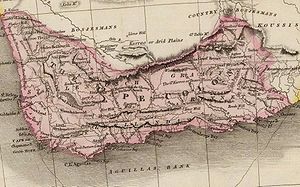
Kapkolonien / Historie / Xhosakrigene og de første britiske immigranter
Koloniens grænser i 1809.
Kapkolonien var en koloni i det der i dag er Sydafrika, etableret af det hollandske Ostindiske kompagni i 1652 med grundlæggelsen af Kapstaden. Den blev grundlagt som en mellemstation for skibe, der sejlede mellem Holland og Batavia. Denne rolle beholdt kolonien længe, men senere bevægede nybyggere sig ind i landet og opdyrkede det. Nybyggerne kom hurtigt i konflikt med khoikhoier og sanfolket.